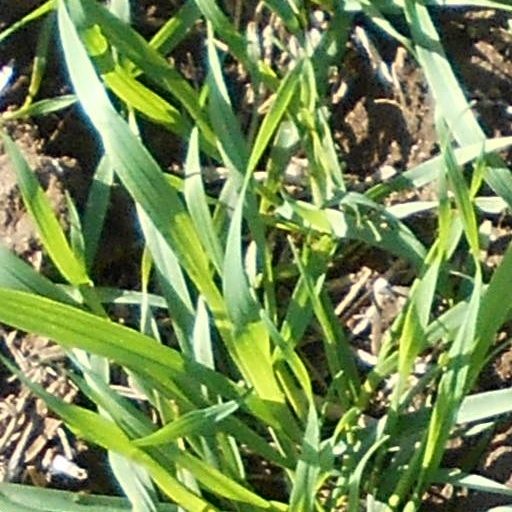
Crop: wheat